Artyom Simonyan (footballer)

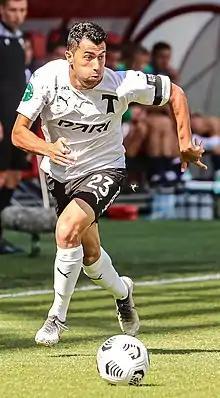
Simonyan with Torpedo Moscow in 2022

Artyom Vruyrovich Simonyan (born 20 February 1995) is an Armenian footballer who plays as a right winger for Russian club Rotor Volgograd. Born in Russia, he plays for the Armenia national team.